William Walker, 1st Baron Wavertree

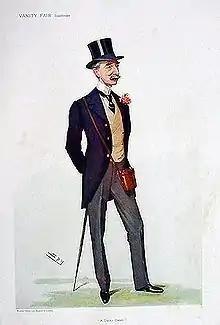

William Hall Walker, 1st Baron Wavertree (25 December 1856 – 2 February 1933) was a British businessman, Conservative Party politician, art collector, and an important figure in thoroughbred racehorse breeding.